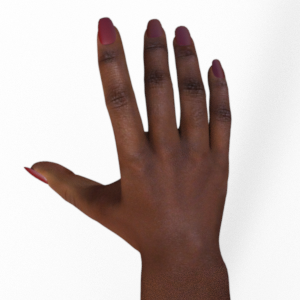
Label: paper